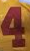
Number: 4